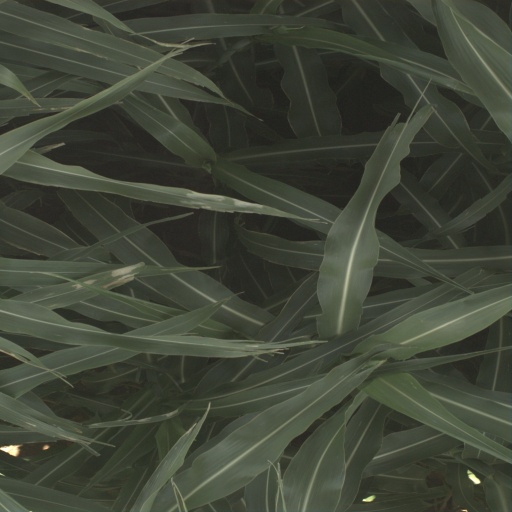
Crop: sorghum